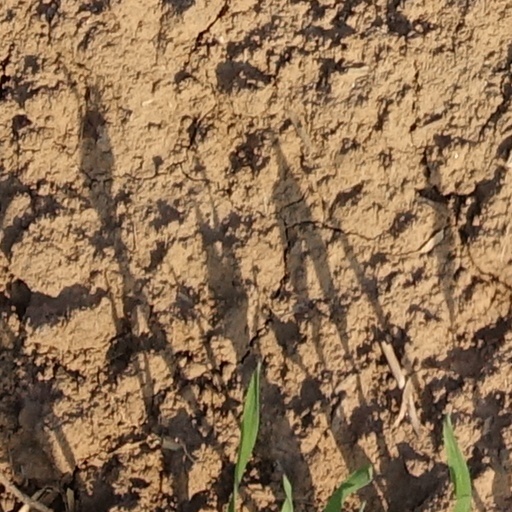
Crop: wheat